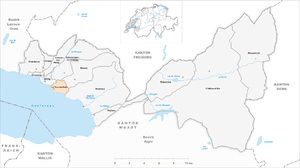
La Tour-de-Peilz prononcé en français : [ˈtuʁdəˌpɛ] est une ville et une commune suisse du canton de Vaud, située dans le district de la Riviera-Pays-d'Enhaut.